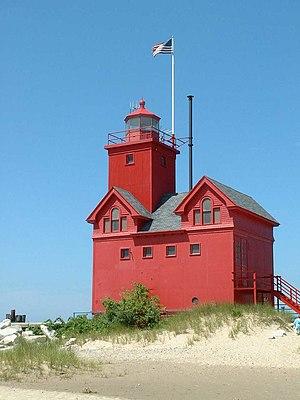
Le phare de Holland Harbor, appelé aussi Big Red, est un phare du lac Michigan, situé à l'entrée du canal reliant le lac Michigan au lac Macatawa donnant accès à la ville de Holland dans le Comté d'Ottawa, Michigan.